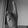
ASL letter: K